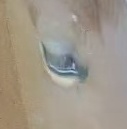
Face region: eyes (orbital_tightening_and_eye_area)
Pain indicator: not_present